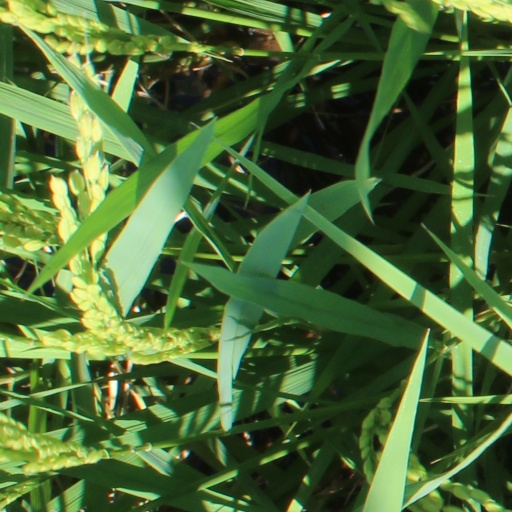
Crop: rice